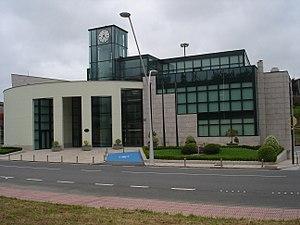
As Somozas est une commune de la province de La Corogne en Espagne située dans la communauté autonome de Galice.